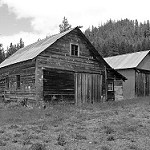
Label: B & W